Long Meadow Farm (Schwenksville, Pennsylvania)

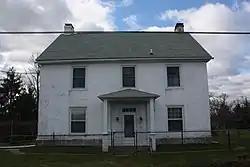
Long Meadow Farmhouse. November 2012.

The Long Meadow Farm, also known as the Plank House and Barn, is an historic, American home and barn complex that is located in New Hanover Township, Montgomery County, Pennsylvania.